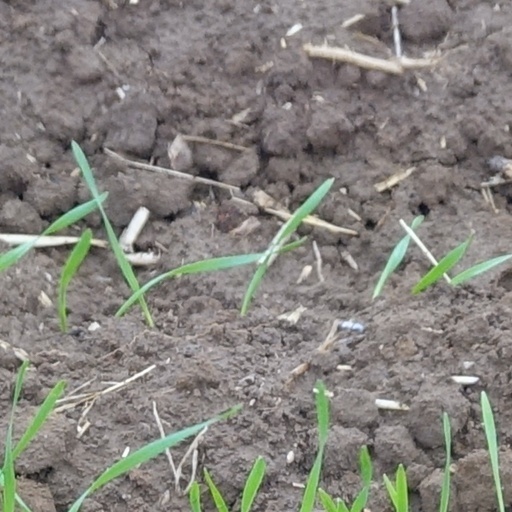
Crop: wheat